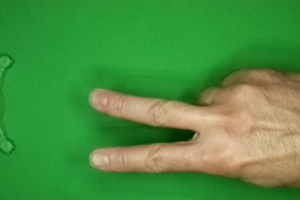
Label: scissors